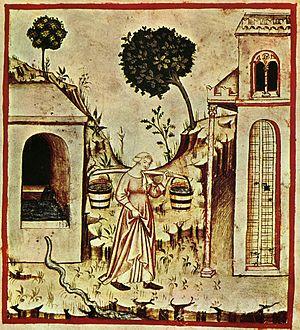
L'eau domestique désigne l'eau utilisée à des fins domestiques, par opposition à l'eau industrielle et à l'eau agricole. Les usages de l'eau domestique sont principalement hygiéniques, alimentaires et agrémentiels. Une utilisation productive à petite échelle peut être également envisagée dans certains systèmes de référence. Dans les pays industrialisés l'eau domestique consiste principalement en l'eau de distribution à usage résidentiel, voir aussi l'eau pluviale récoltée et consommée sur place. L'eau de distribution est la plupart du temps une eau potable. Dans les pays en voie de développement, l'eau domestique se définit en terme d'accès raisonnable à l'eau.